Frank Benbini

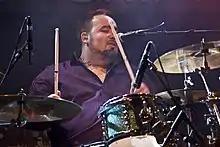
Benbini in Barcelona in 2010

Frank Benbini (born Mark Francis Reid, 21 September 1974 in Leicester, England) is the British drummer and one third of Fun Lovin' Criminals (FLC). He is also known as Uncle Frank and TRM which stands for "The Rhythm Man". Benbini is a singer, record producer, songwriter and director.